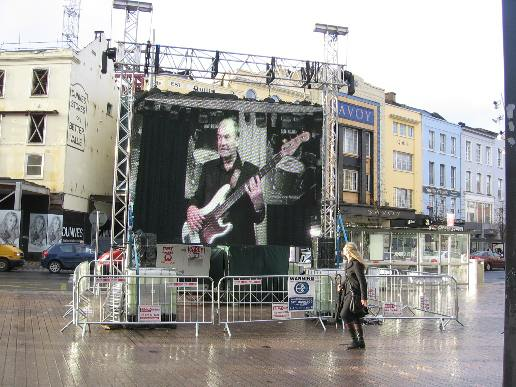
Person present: Yes